Clark County Government Center

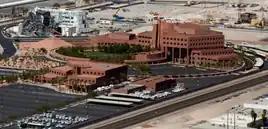
The Clark County Government Center. The Lou Ruvo Center for Brain Health is in the background.

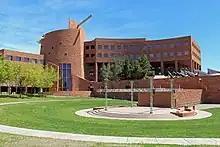
The public amphitheater at the Clark County Government Center

The Clark County Government Center serves as the government center building for Clark County, Nevada. It is located in Downtown Las Vegas. The complex was designed by Fentress Bradburn and opened in 1995. It consists of a six-story county administration building, three one-story buildings for the county commissioners’ chambers, a multipurpose community facility and a central plant. The building also includes space for government administration, a law enforcement complex, a performing arts complex, a child-care facility and structured parking. It also contains a single-story auditorium, a pyramid-shaped cafeteria and a cylindrical, six-story reception hall, as well as office buildings.